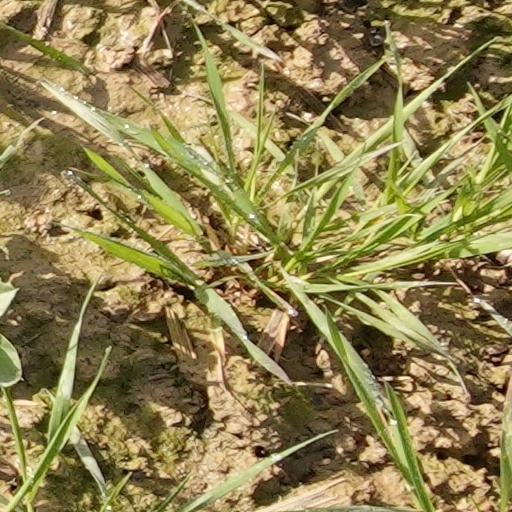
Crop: wheat